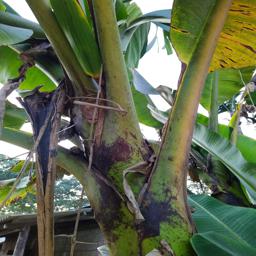
Label: JAHAJI LEAF